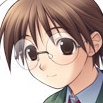
Portrait style: Anime Portrait